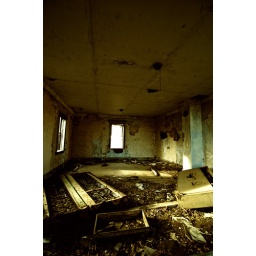
i was outside the old house when shooting this one! i like the many windows and all that light coming in